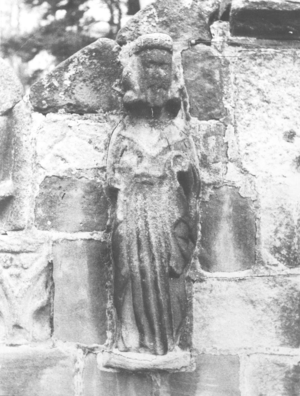
Statue datée du quatorzième siècle, représentant probablement un roi, provenant de l'abbaye cistercienne de Dieulacres (Staffordshire) et intégrée au portail de la ferme de l'abbaye.
L’abbaye de Dieulacres ou de Dieulacress est une ancienne abbaye cistercienne située dans la paroisse civile de Leek, plus précisément dans le hameau d'Abbey Green. Elle est créée par déplacement en 1214 depuis Poulton, abbaye fondée en 1153 mais contrainte de se déplacer pour des raisons politiques et religieuses.